Cycling in Berlin

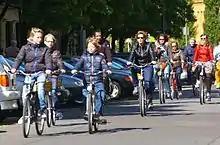
Cyclists in Prenzlauer Berg, Berlin

Berliners have access to of bike paths including around mandatory bicycle paths, off-road bicycle routes, of bike lanes on the roads, of shared bus lanes open to cyclists, of combined pedestrian/bike paths and of marked bike lanes on the sidewalks.